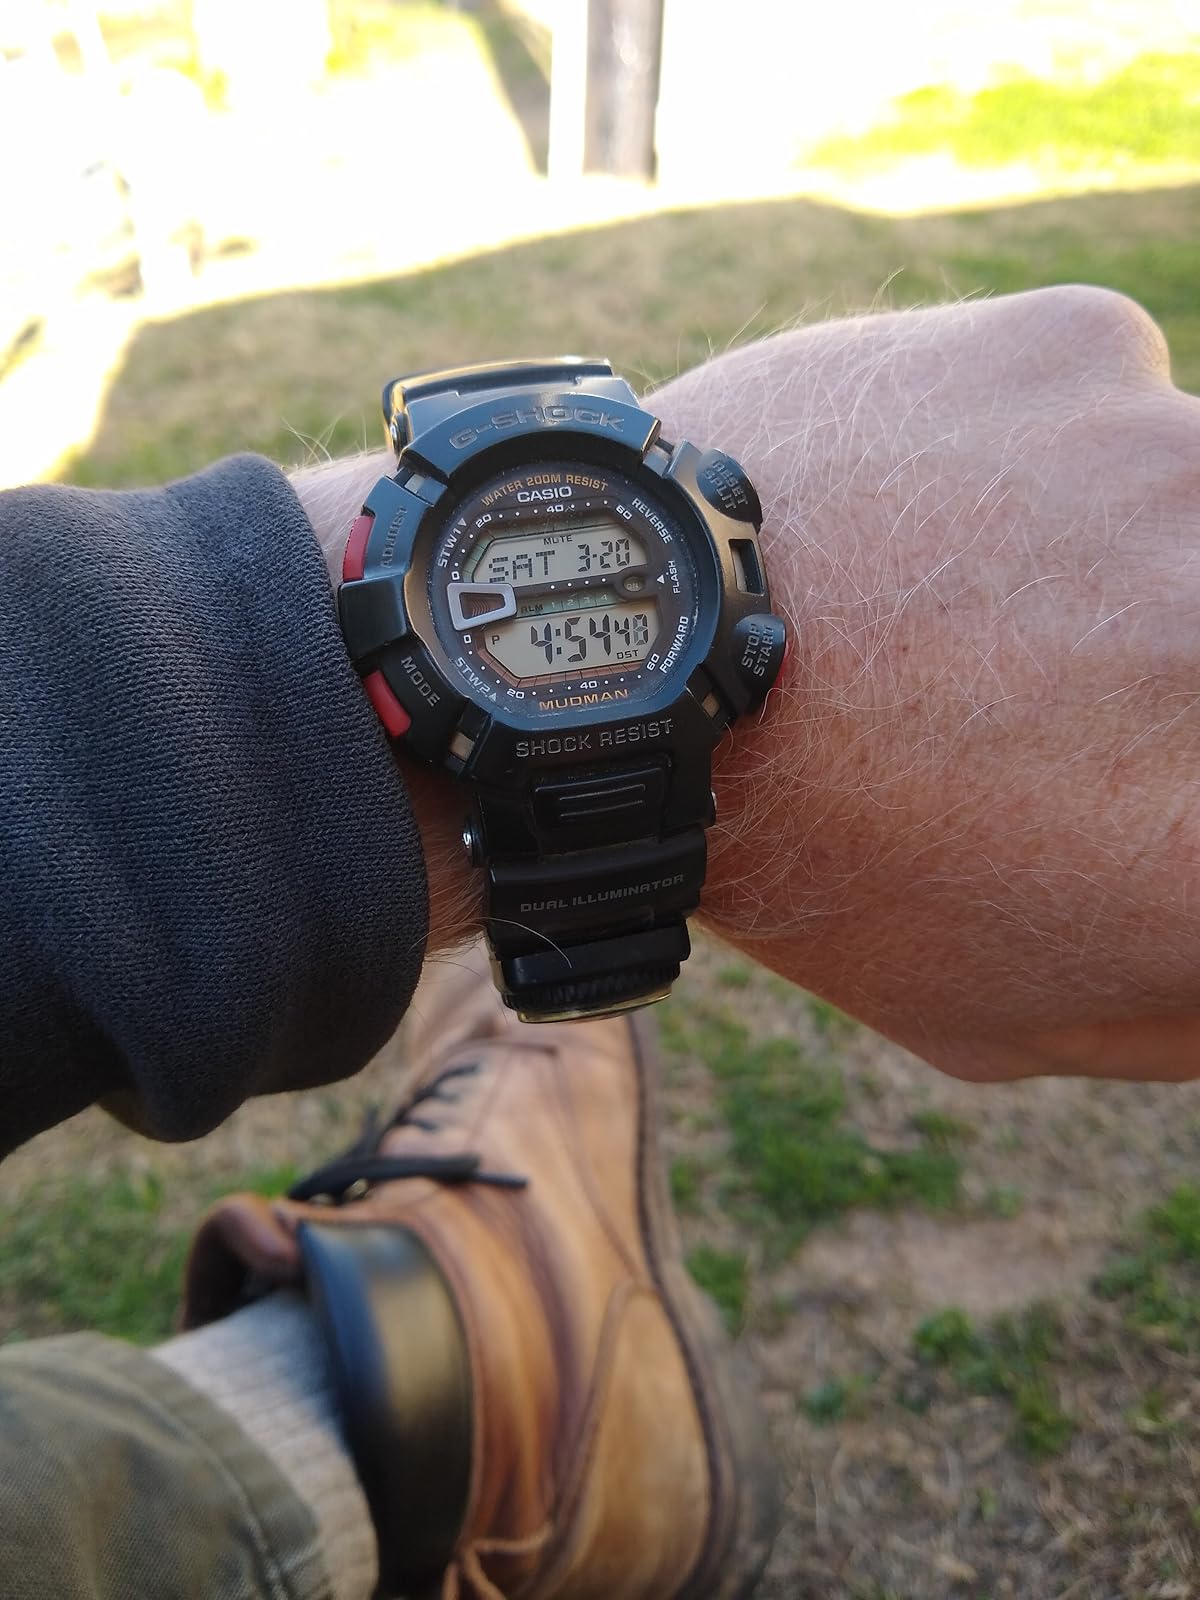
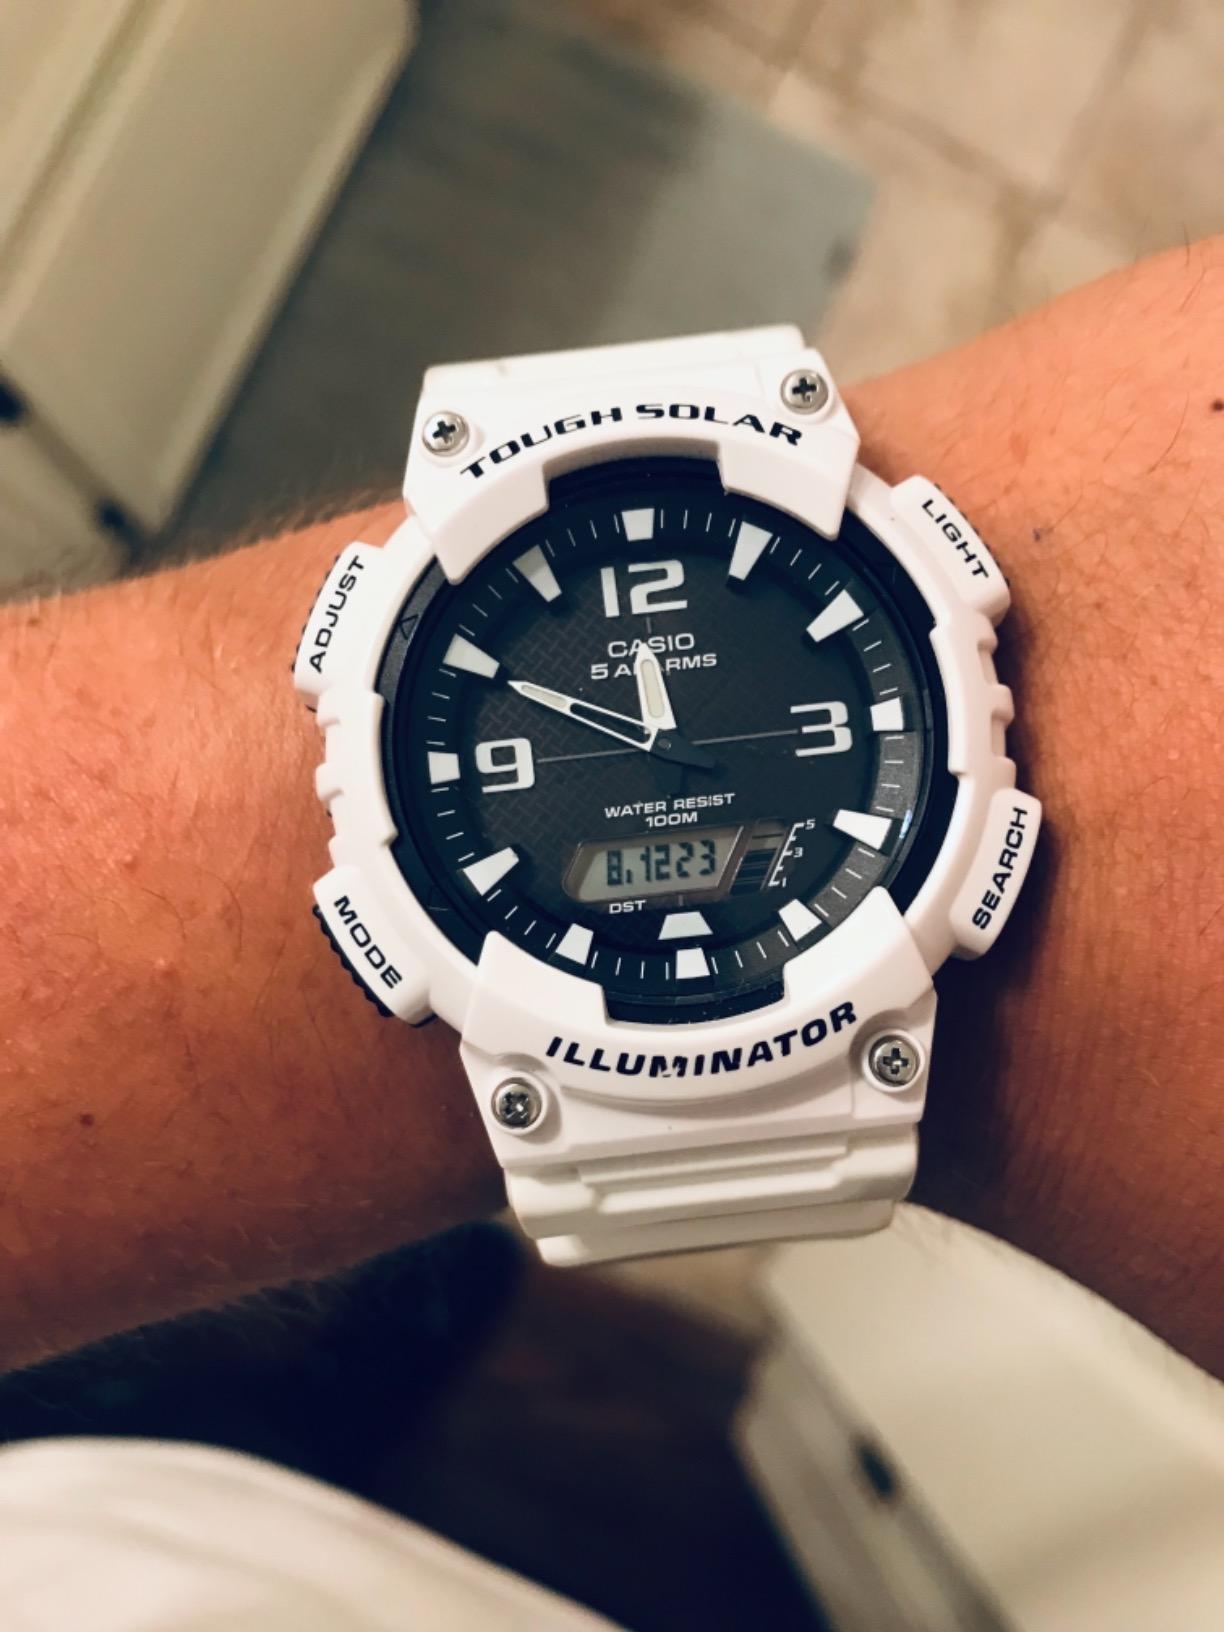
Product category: accessories_watch
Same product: no